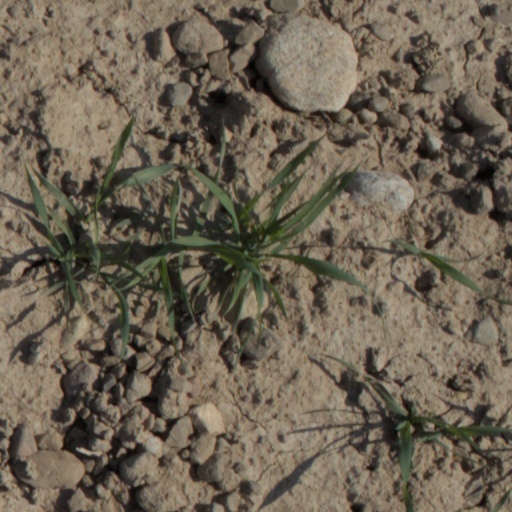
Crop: wheat